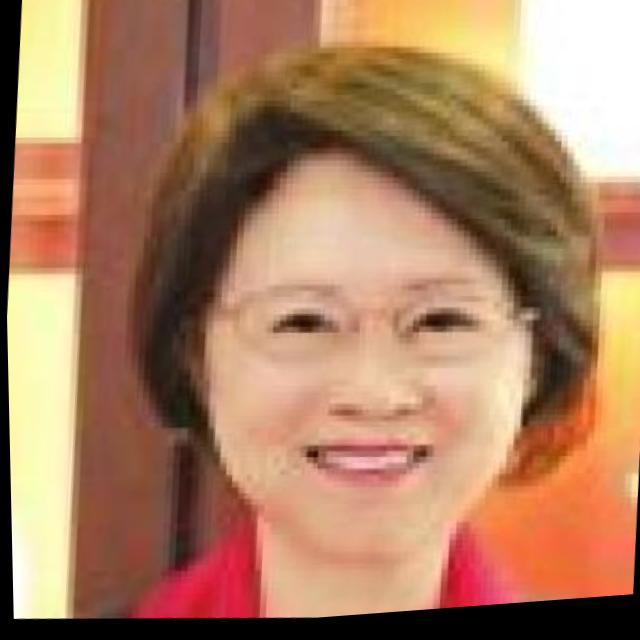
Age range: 45-64